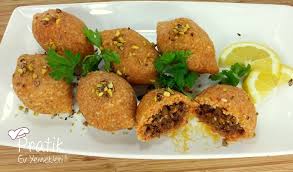
Yemek: icli_kofte